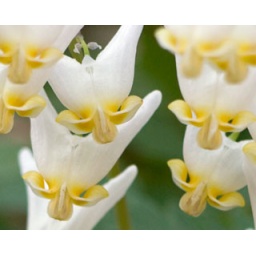
Dutchman's Breeches along Mon river bike trail near Hildebrand Lock &amp;amp; Dam, Morgantown, WV. 4/11/2010